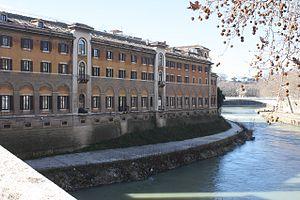
L'hôpital Fatebenefratelli, est un hôpital situé à l'ouest de l'île Tibérine à Rome en Italie. Fondé en 1585, il est dorénavant dirigé par l'ordre hospitalier de Saint-Jean-de-Dieu. L'établissement est connu pour avoir abrité des Juifs pendant la Shoah, dès l'automne 1943, en leur diagnostiquant une maladie fictive appelée le Syndrome K.